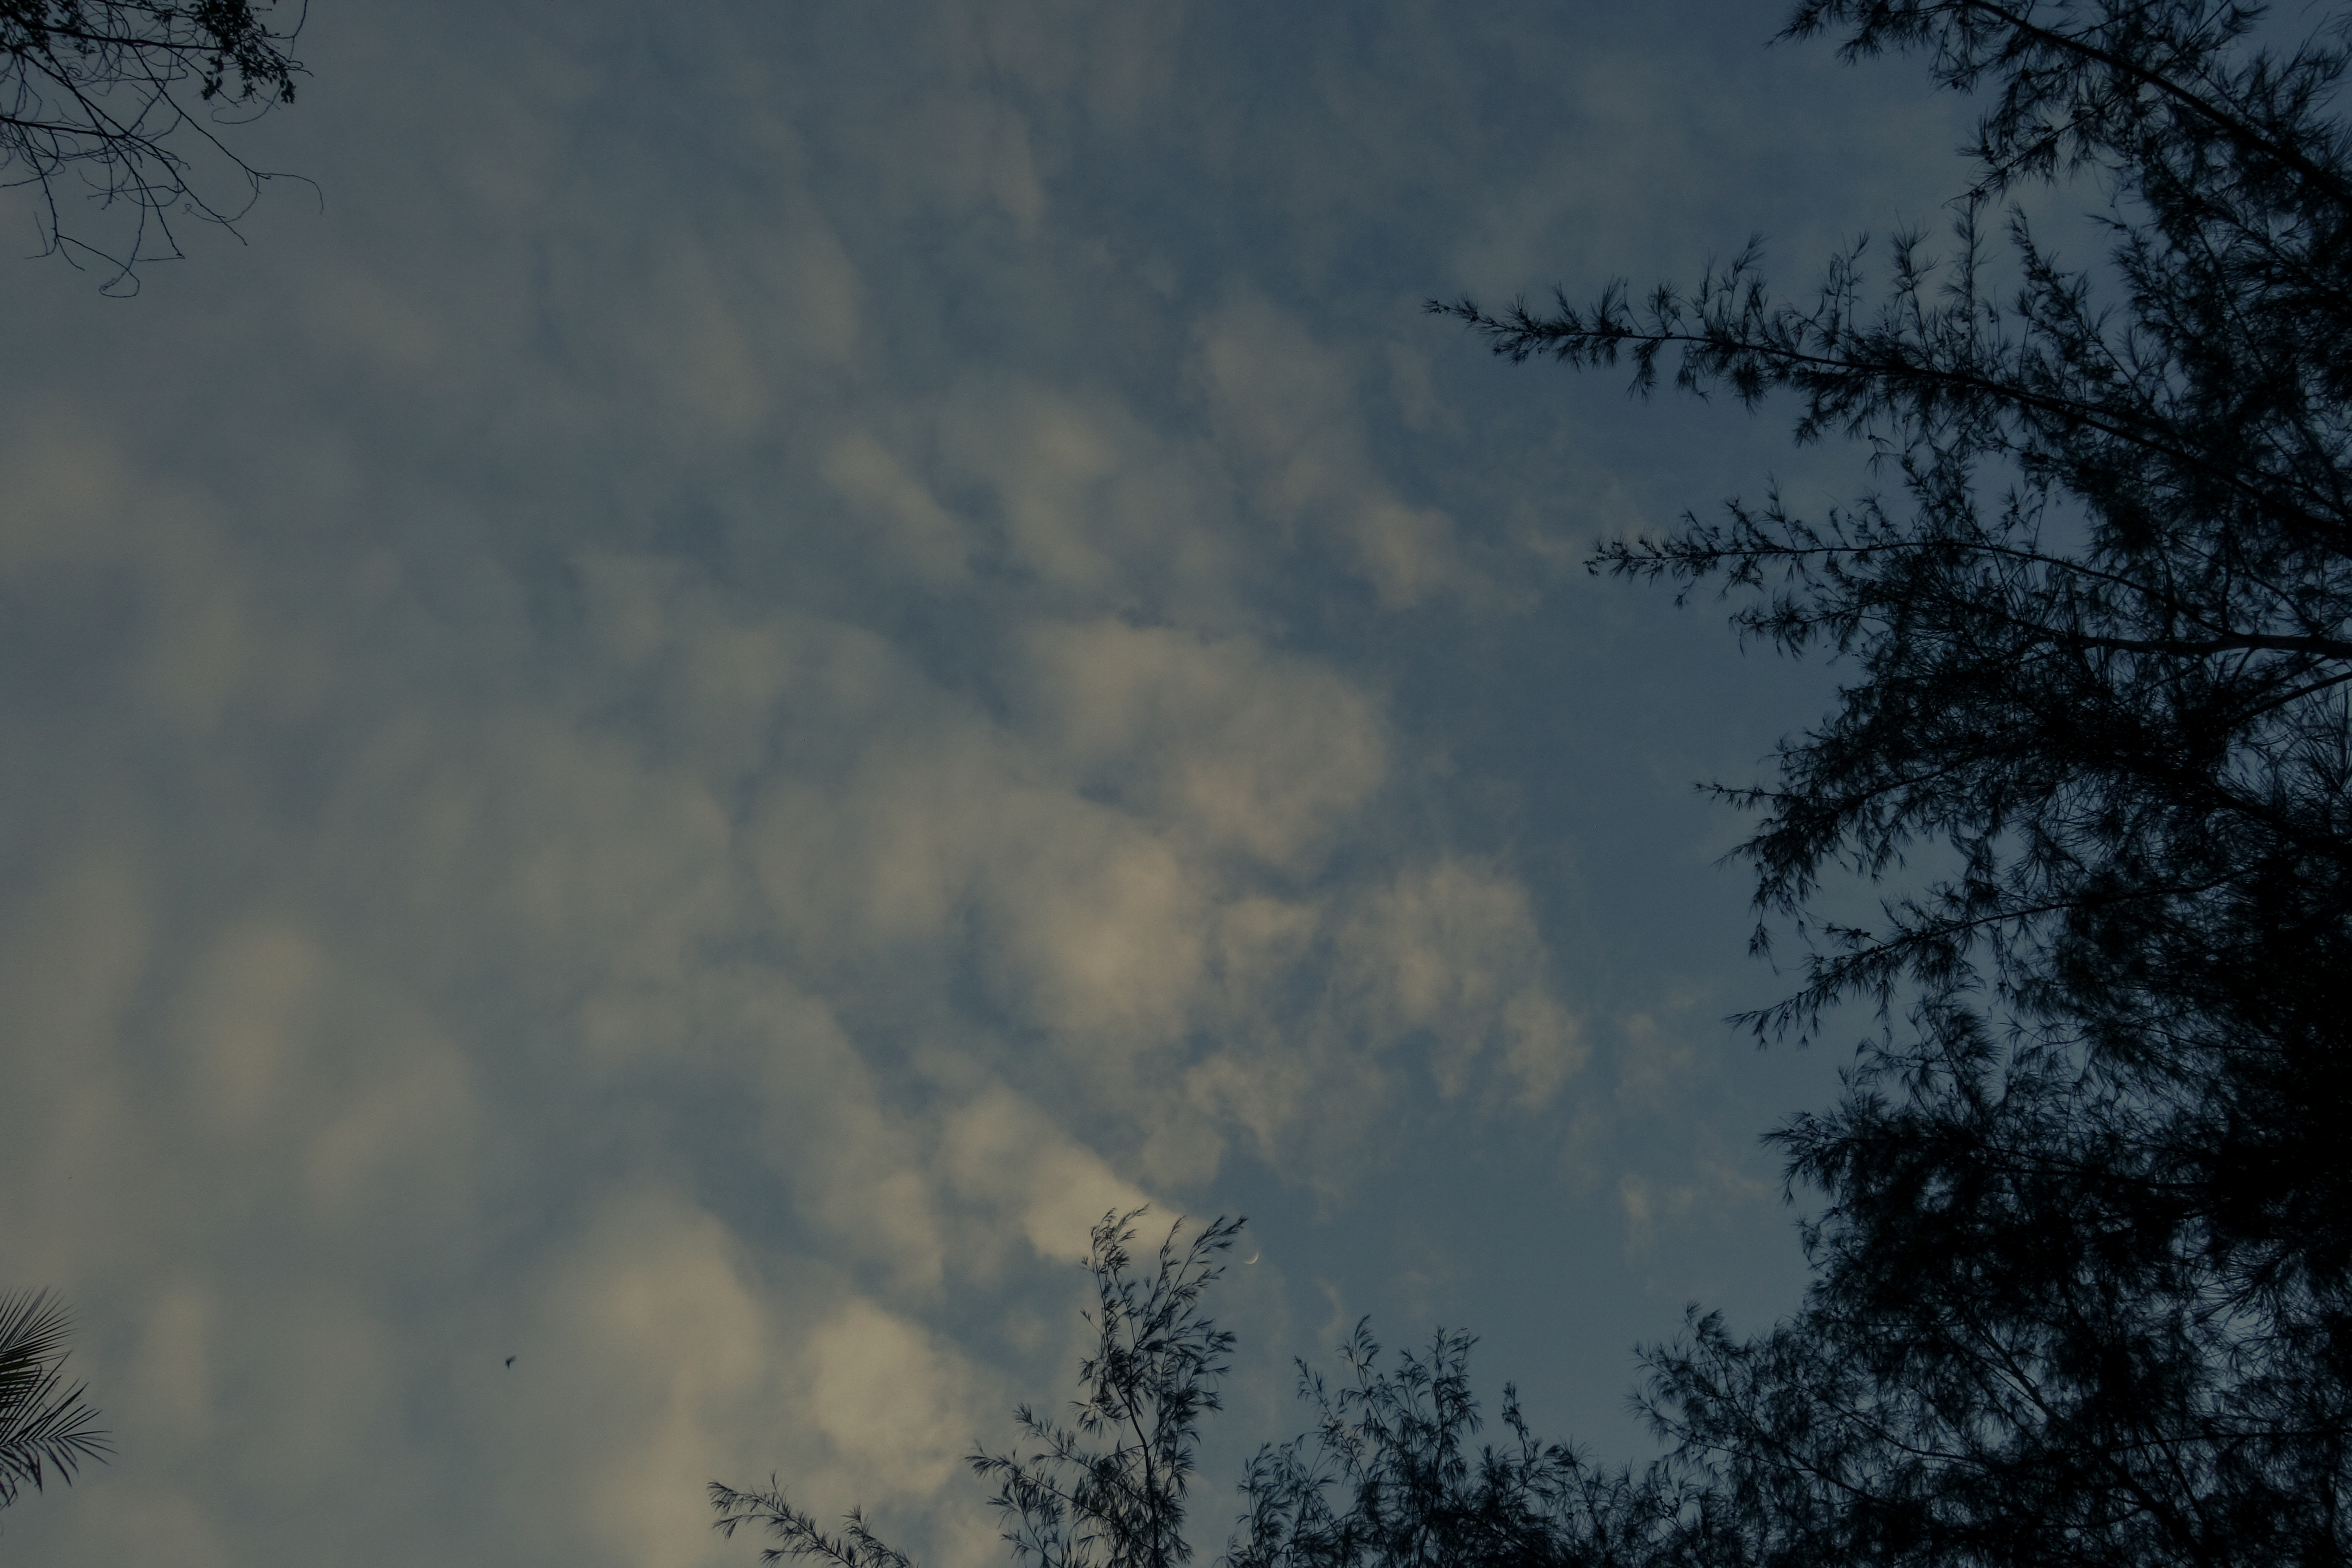
nature, view, shadows, relax, feel good, sky, cloud, blue, tree, branch, daytime, atmosphere, atmospheric phenomenon, leaf, morning, evening, cumulus, meteorological phenomenon, woody plant, night, plant, sunlight, twig, winter, dusk, space, forest, darkness, pine family